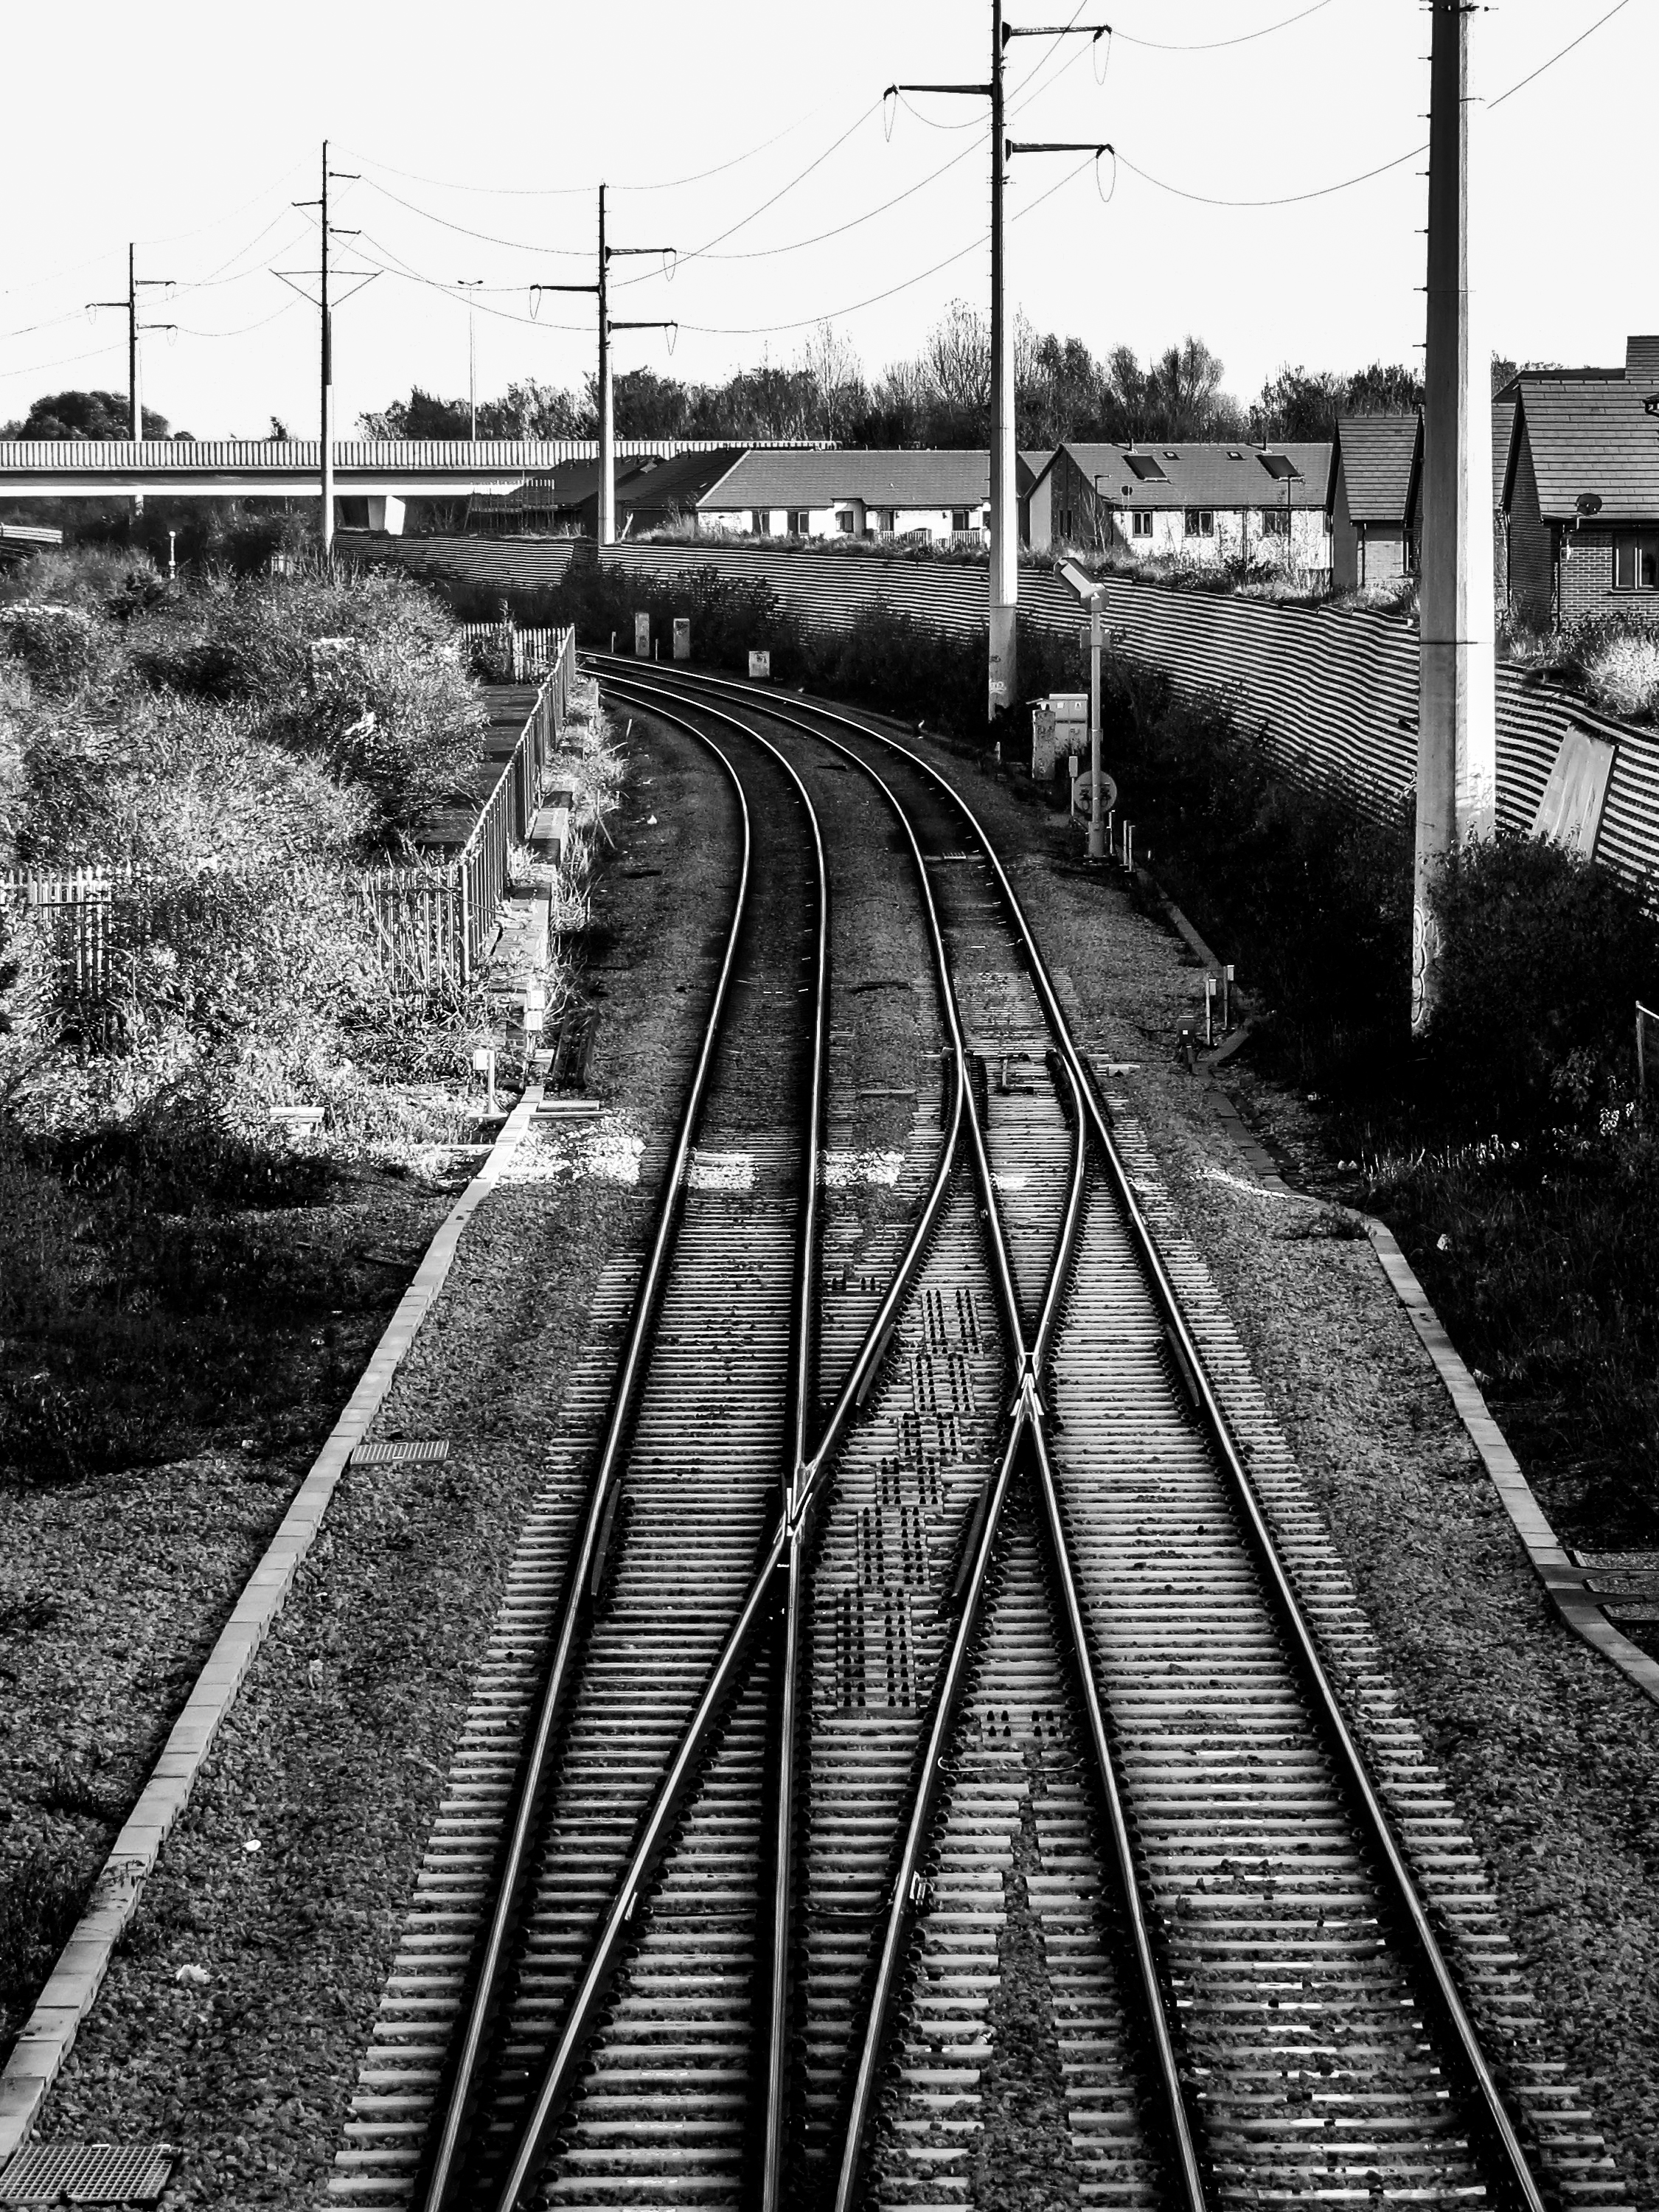
black and white, track, train, transport, line, vehicle, train station, electricity, monochrome, lane, uk, locomotive, peterborough, rail transport, monochrome photography, rolling stock, railroad car